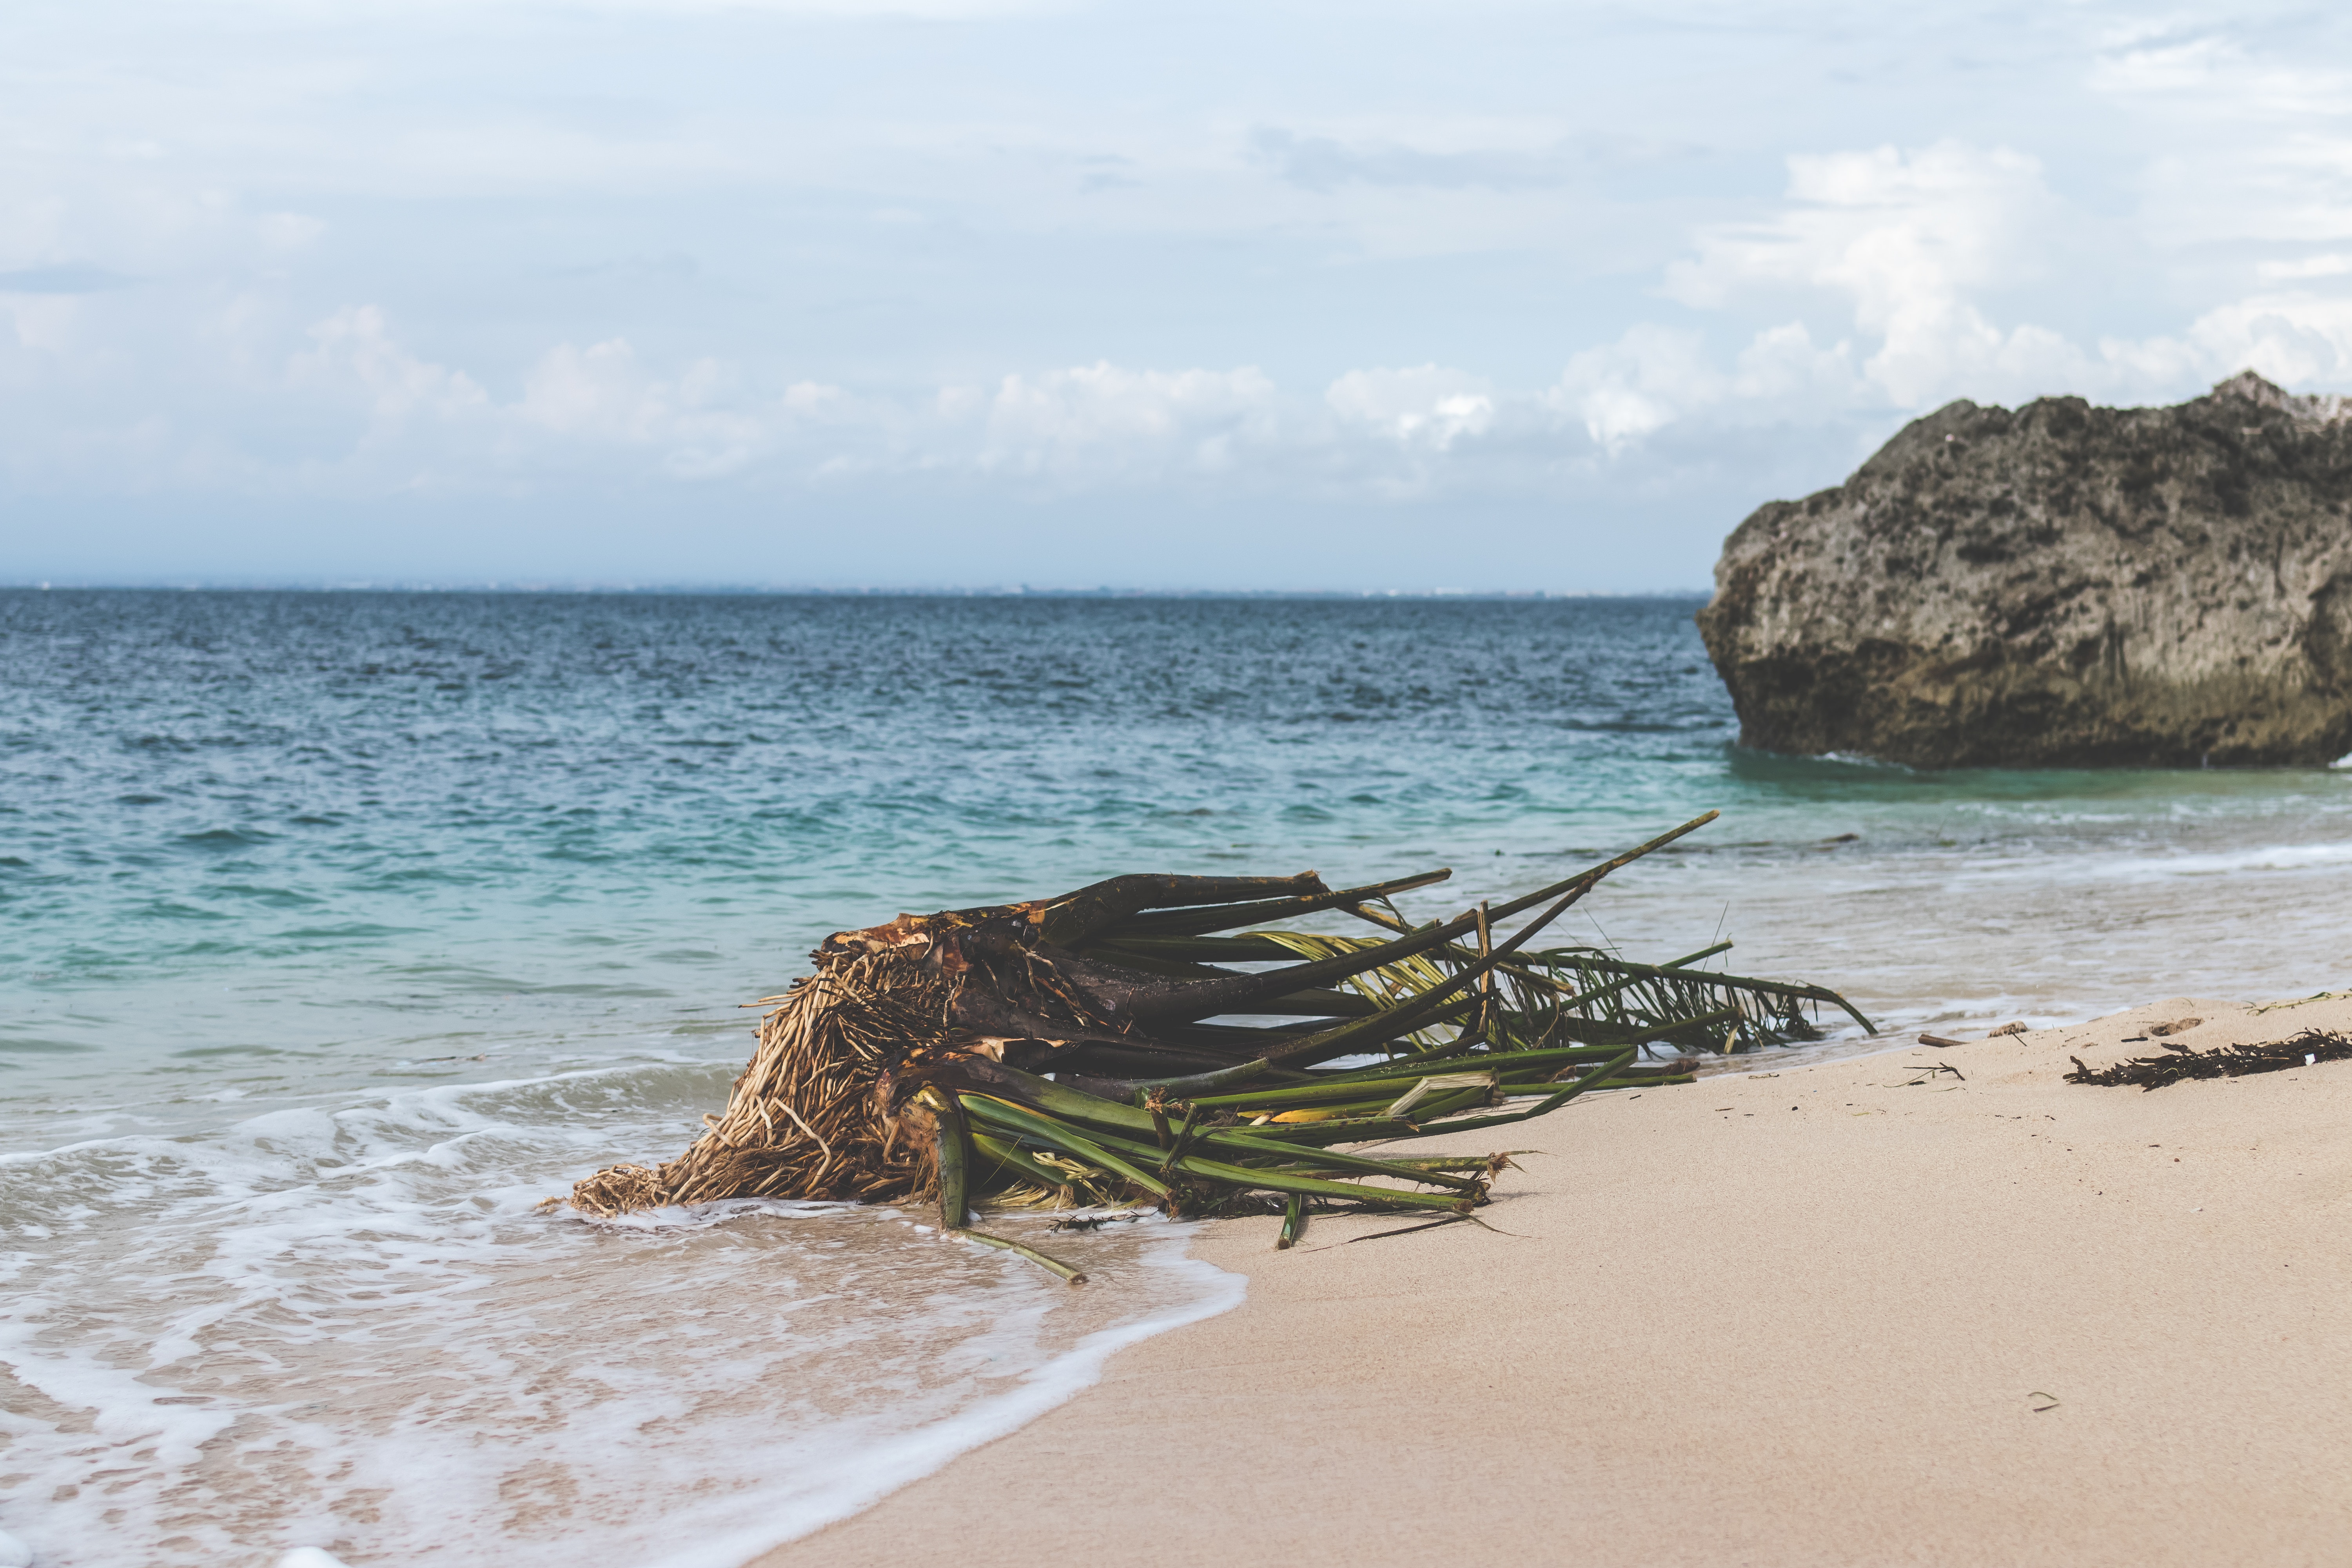
beach, sea, ocean, shore, water, coast, rock, tropics, wind wave, wave, coastal and oceanic landforms, sky, tree, caribbean, vacation, wood, sand, bay, promontory, cloud, horizon, landscape, cay, headland, bank, driftwood, islet, tide, island, tourism, wind, sound